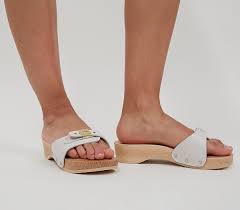
Label: Clog